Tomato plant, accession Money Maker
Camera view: tilt-top (135 deg); turntable rotation: 60 degrees
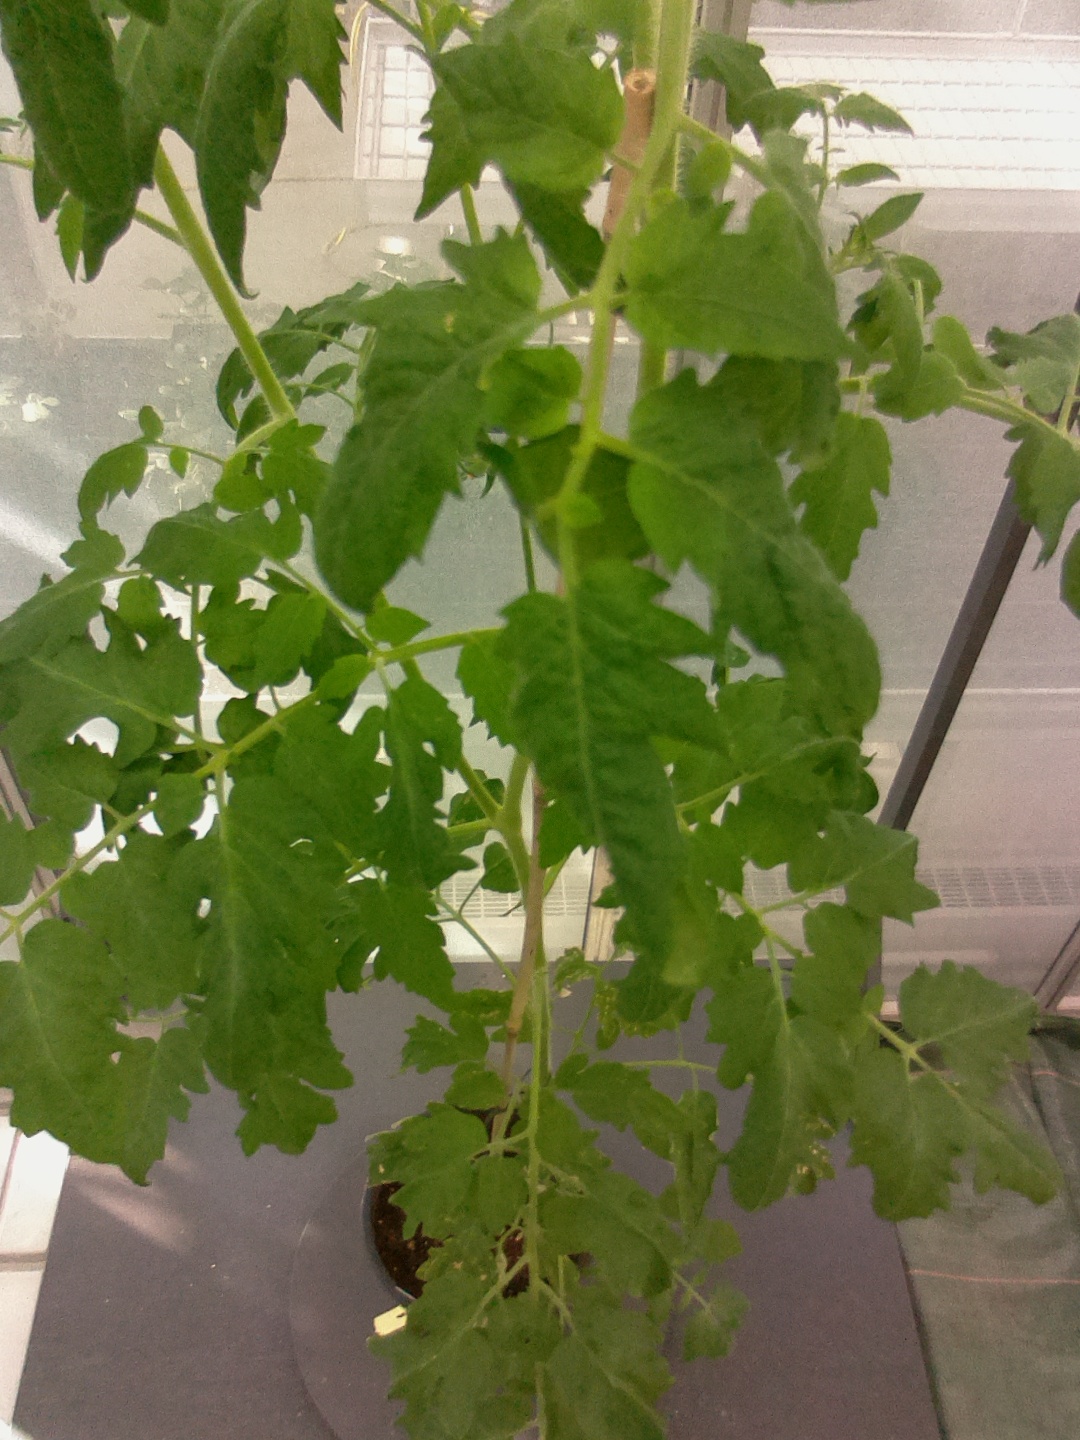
BBCH growth stage 64: 40%-50% of flowers open